Kamratgården (Uddevalla)

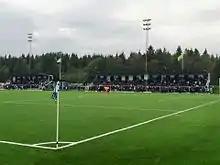
Kamratgården

Kamratgården is a football stadium in Uddevalla, Sweden and the home stadium for the football team IFK Uddevalla. Kamratgården has a total capacity of 1,500 spectators.